Laughter at the World's End

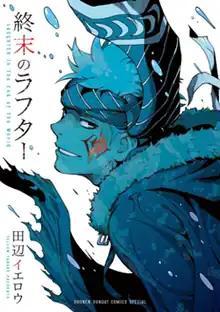
Volume cover, featuring Luca

is a Japanese manga series written and illustrated by Yellow Tanabe. It was serialized for five chapters in Shogakukan's "Weekly Shōnen Sunday" manga magazine from November to December 2012. Shogakukan collected the chapters in a single volume released in March 2013.